The Unwelcome Stranger

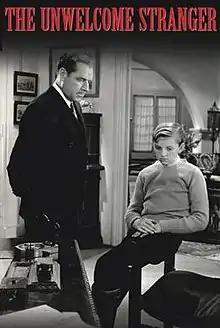
DVD cover of the film

The Unwelcome Stranger is a 1935 American drama film directed by Phil Rosen and starring Jack Holt, Mona Barrie, and Ralph Morgan. It was released on April 20, 1935.